Fortified Sector of Maubeuge

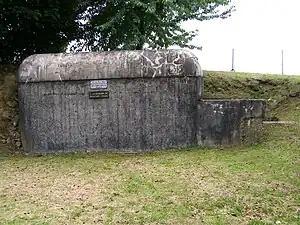
Blockhouse at the Fort de Leveau

The Fortified Sector of Maubeuge was the French military organization that in 1940 controlled the section of the Maginot Line between the French border with Belgium and Maubeuge, a distance of about . The sector was not as strongly defended as other sections of the Maginot Line; large portions of the Maubeuge sector were defended by blockhouses or casemates. The sector includes only four of the type found in stronger sections of the Line, arranged in an arc to the north and east of the fortified city of Maubeuge, incorporating defenses from the First World War. The Maubeuge sector and the Fortified Sector of the Escaut were the final sections of the Maginot line to be authorized, and were termed the "New Fronts". In the Battle of France, the large fortifications of Maubeuge successfully resisted determined German bombardments and infantry attacks, despite their failure to protect Maubeuge against the Germans, who had outflanked the defensive line and who assaulted the fortification lines from the rear. Surrender or evacuation came only after the positions were surrounded and cut off from any hope of reinforcement. One and one pre-Maginot fortification have been preserved.